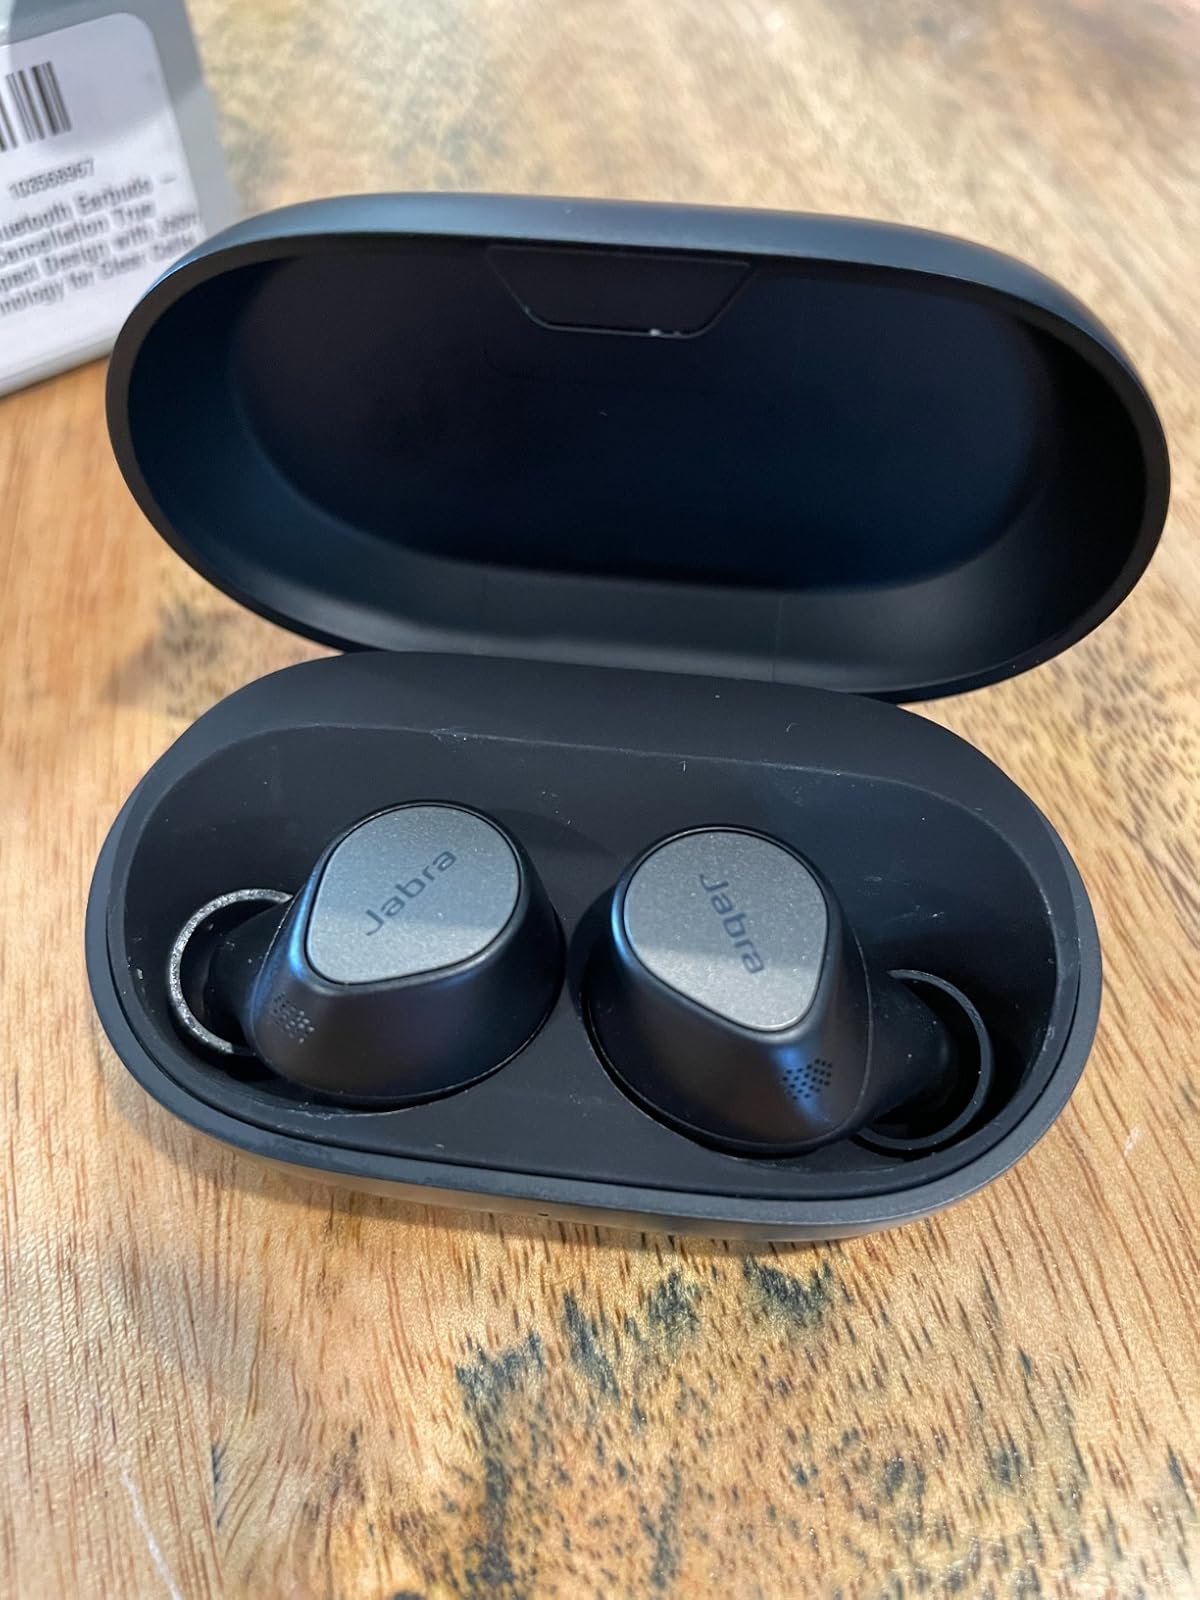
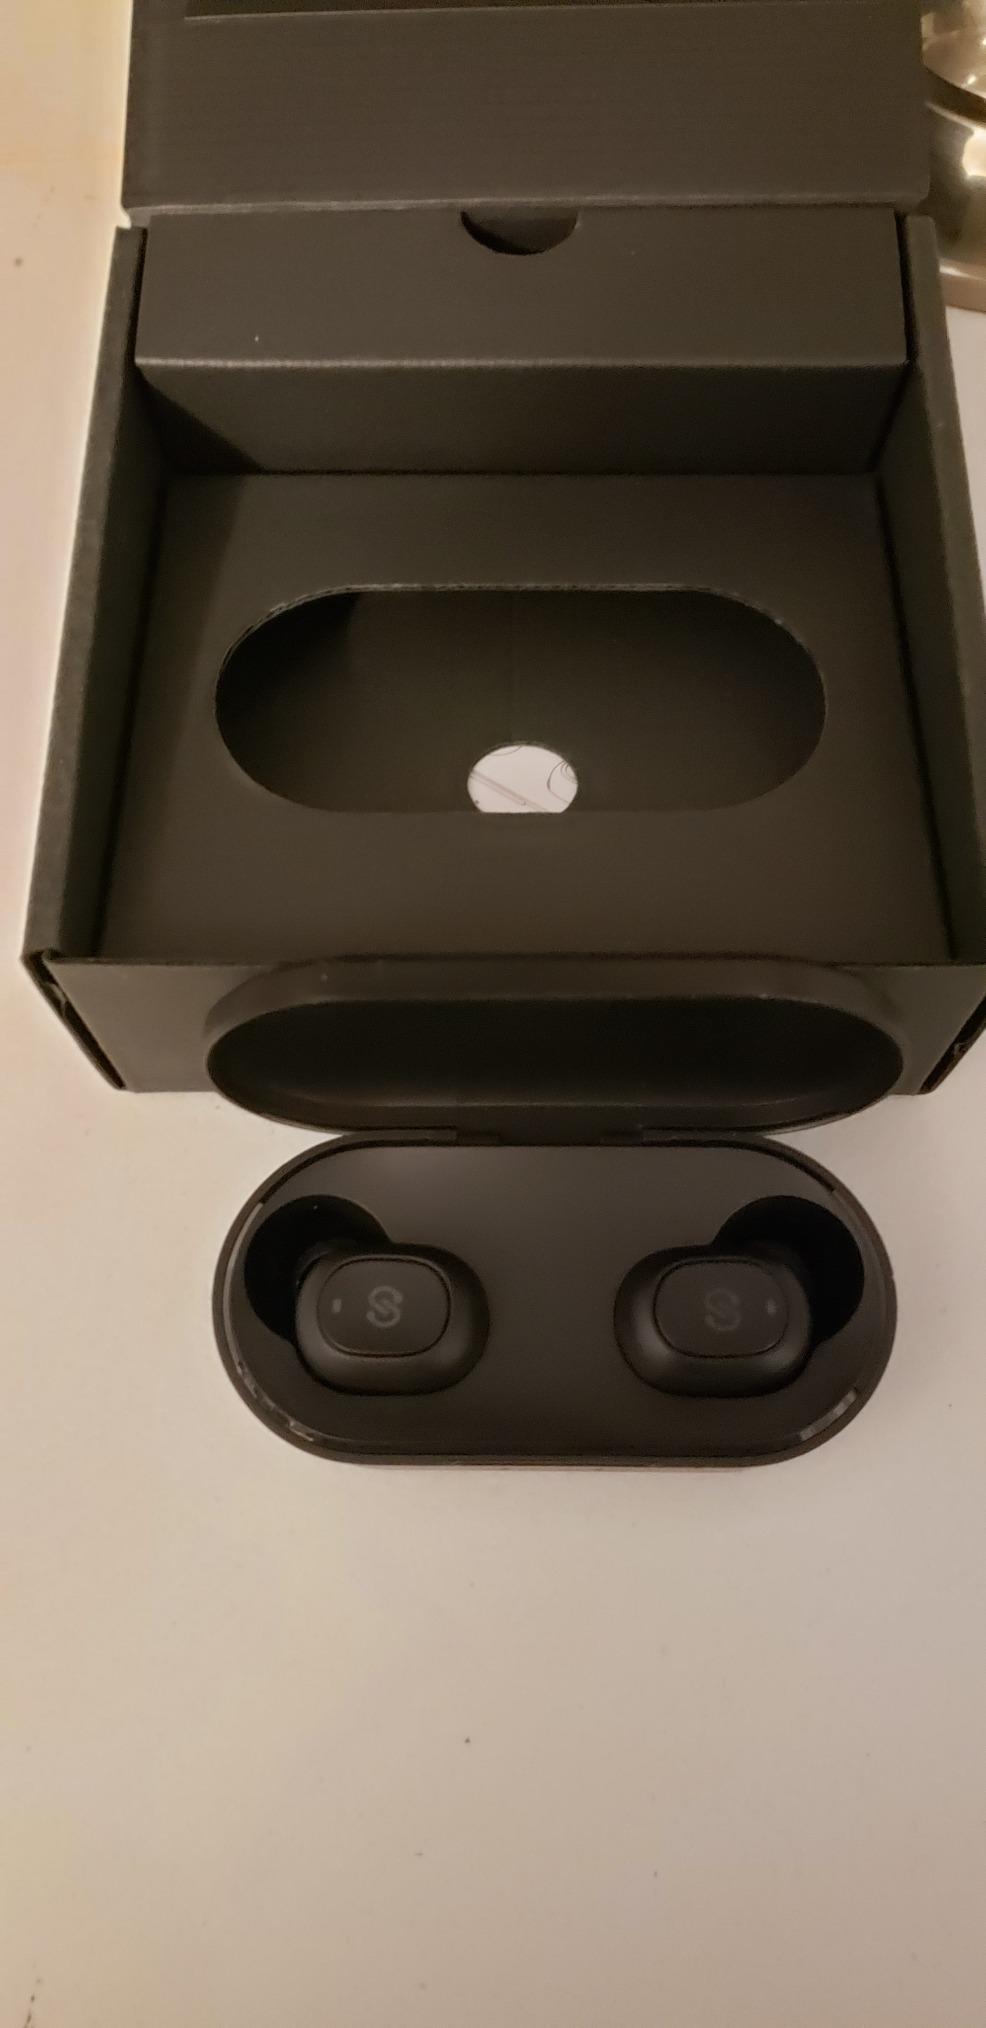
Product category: earbuds
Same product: no